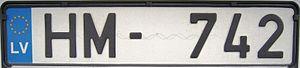
Les plaques d'immatriculation lettones sont composées des deux lettres « LV », de deux lettres, puis de 2,3 ou 4 chiffres, en noir sur fond blanc.